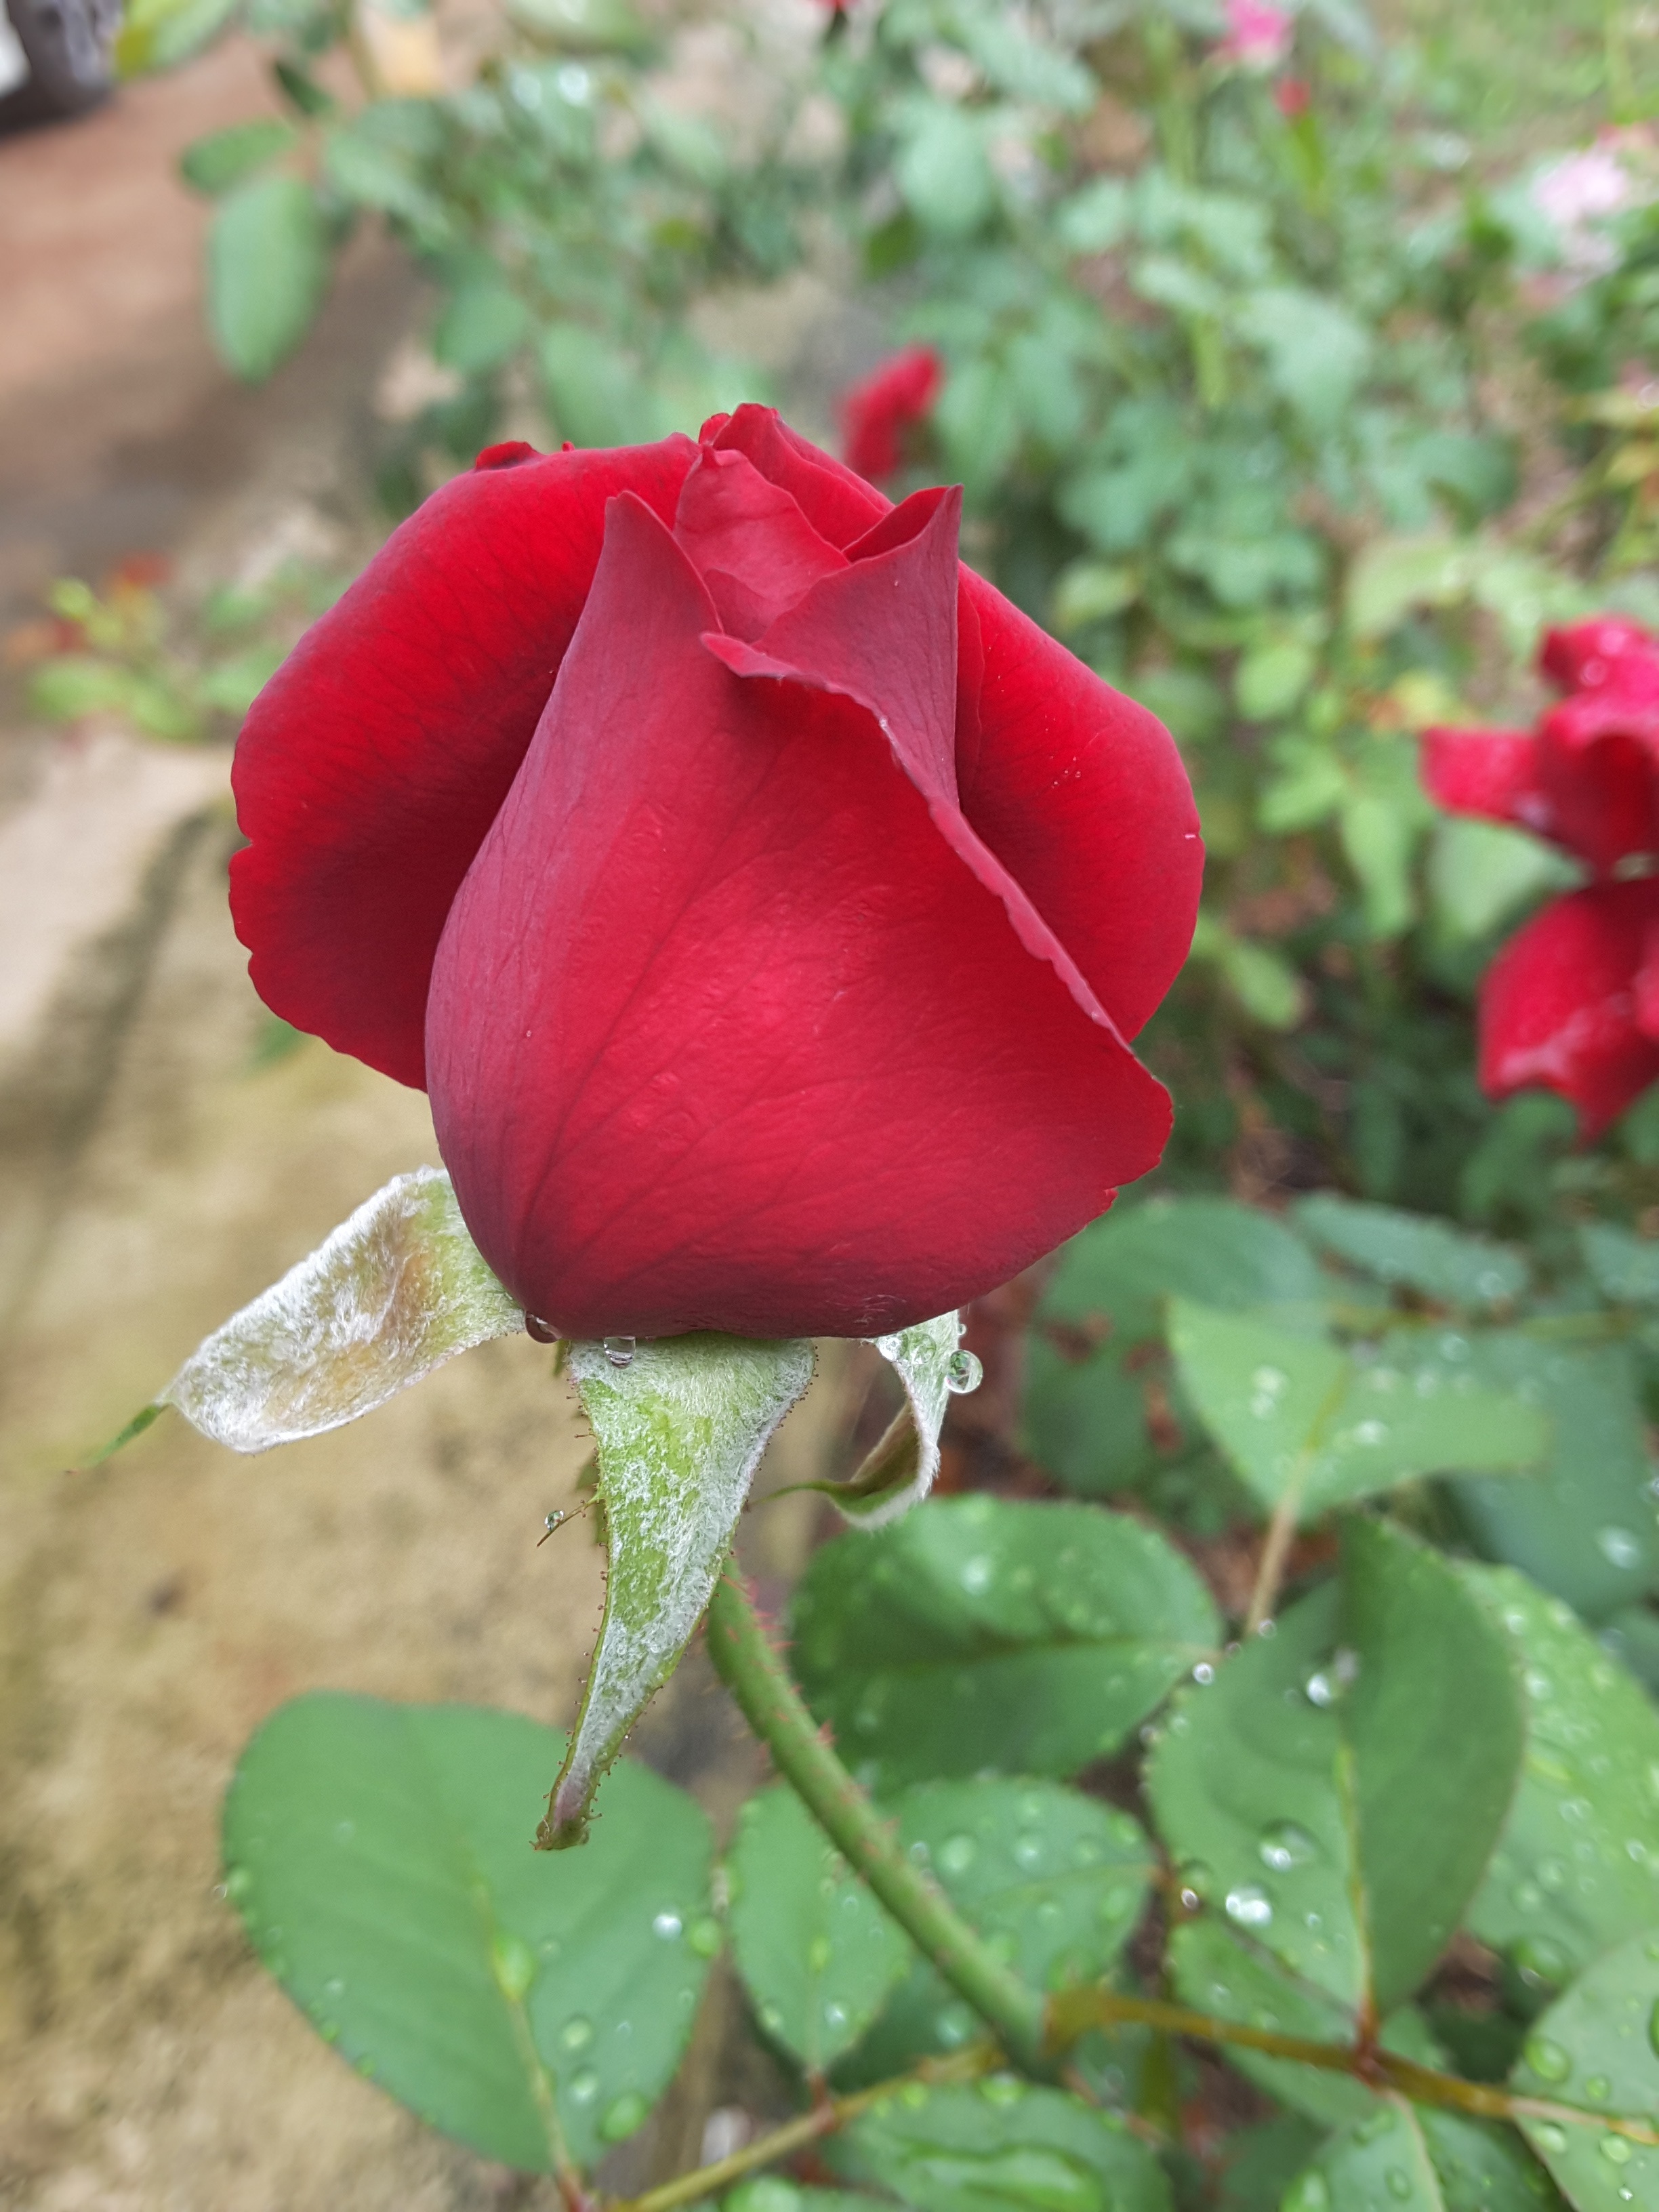
nature, plant, leaf, flower, petal, rose, red, botany, garden, flora, red rose, flowers, macro photography, flowering plant, garden roses, rose family, rose buds, a rose, land plant, rose order